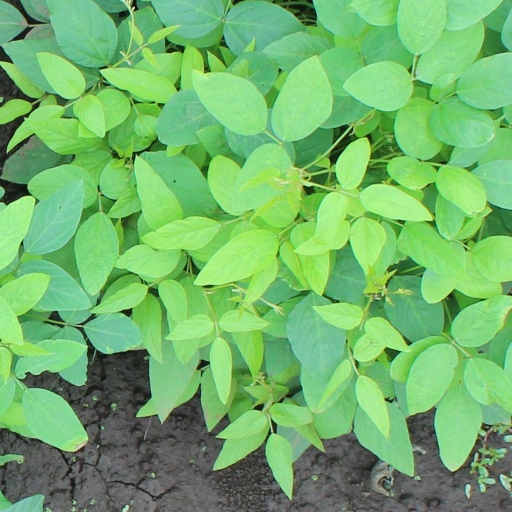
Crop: soybean